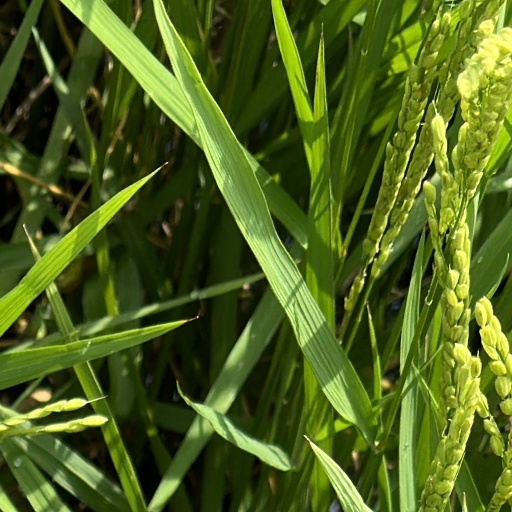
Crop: rice